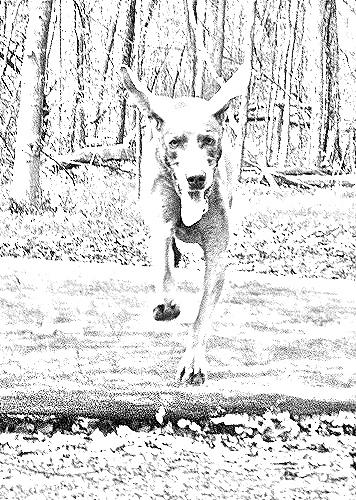
Portrait style: Sketch Portrait